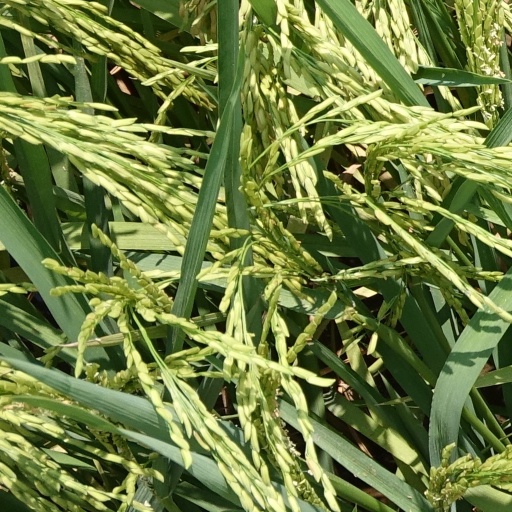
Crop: rice